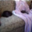
Label: couch